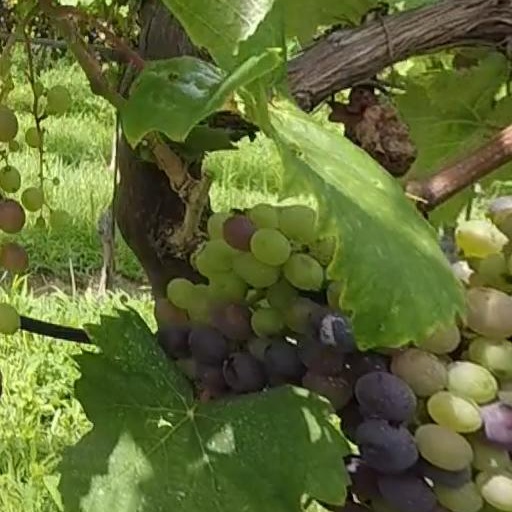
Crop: grape